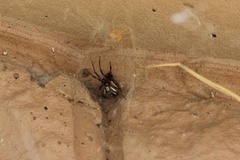
Species: Lactrodectus_hesperus